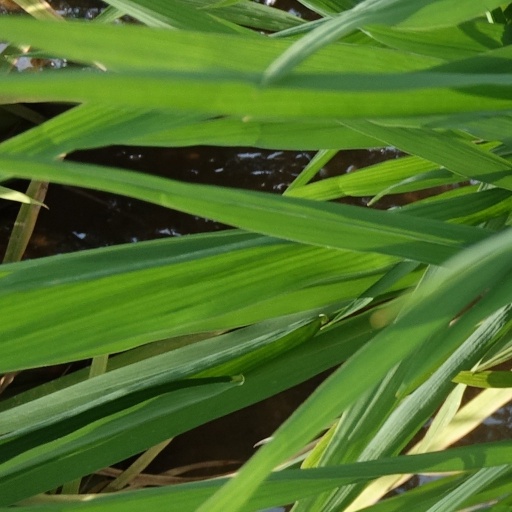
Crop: rice